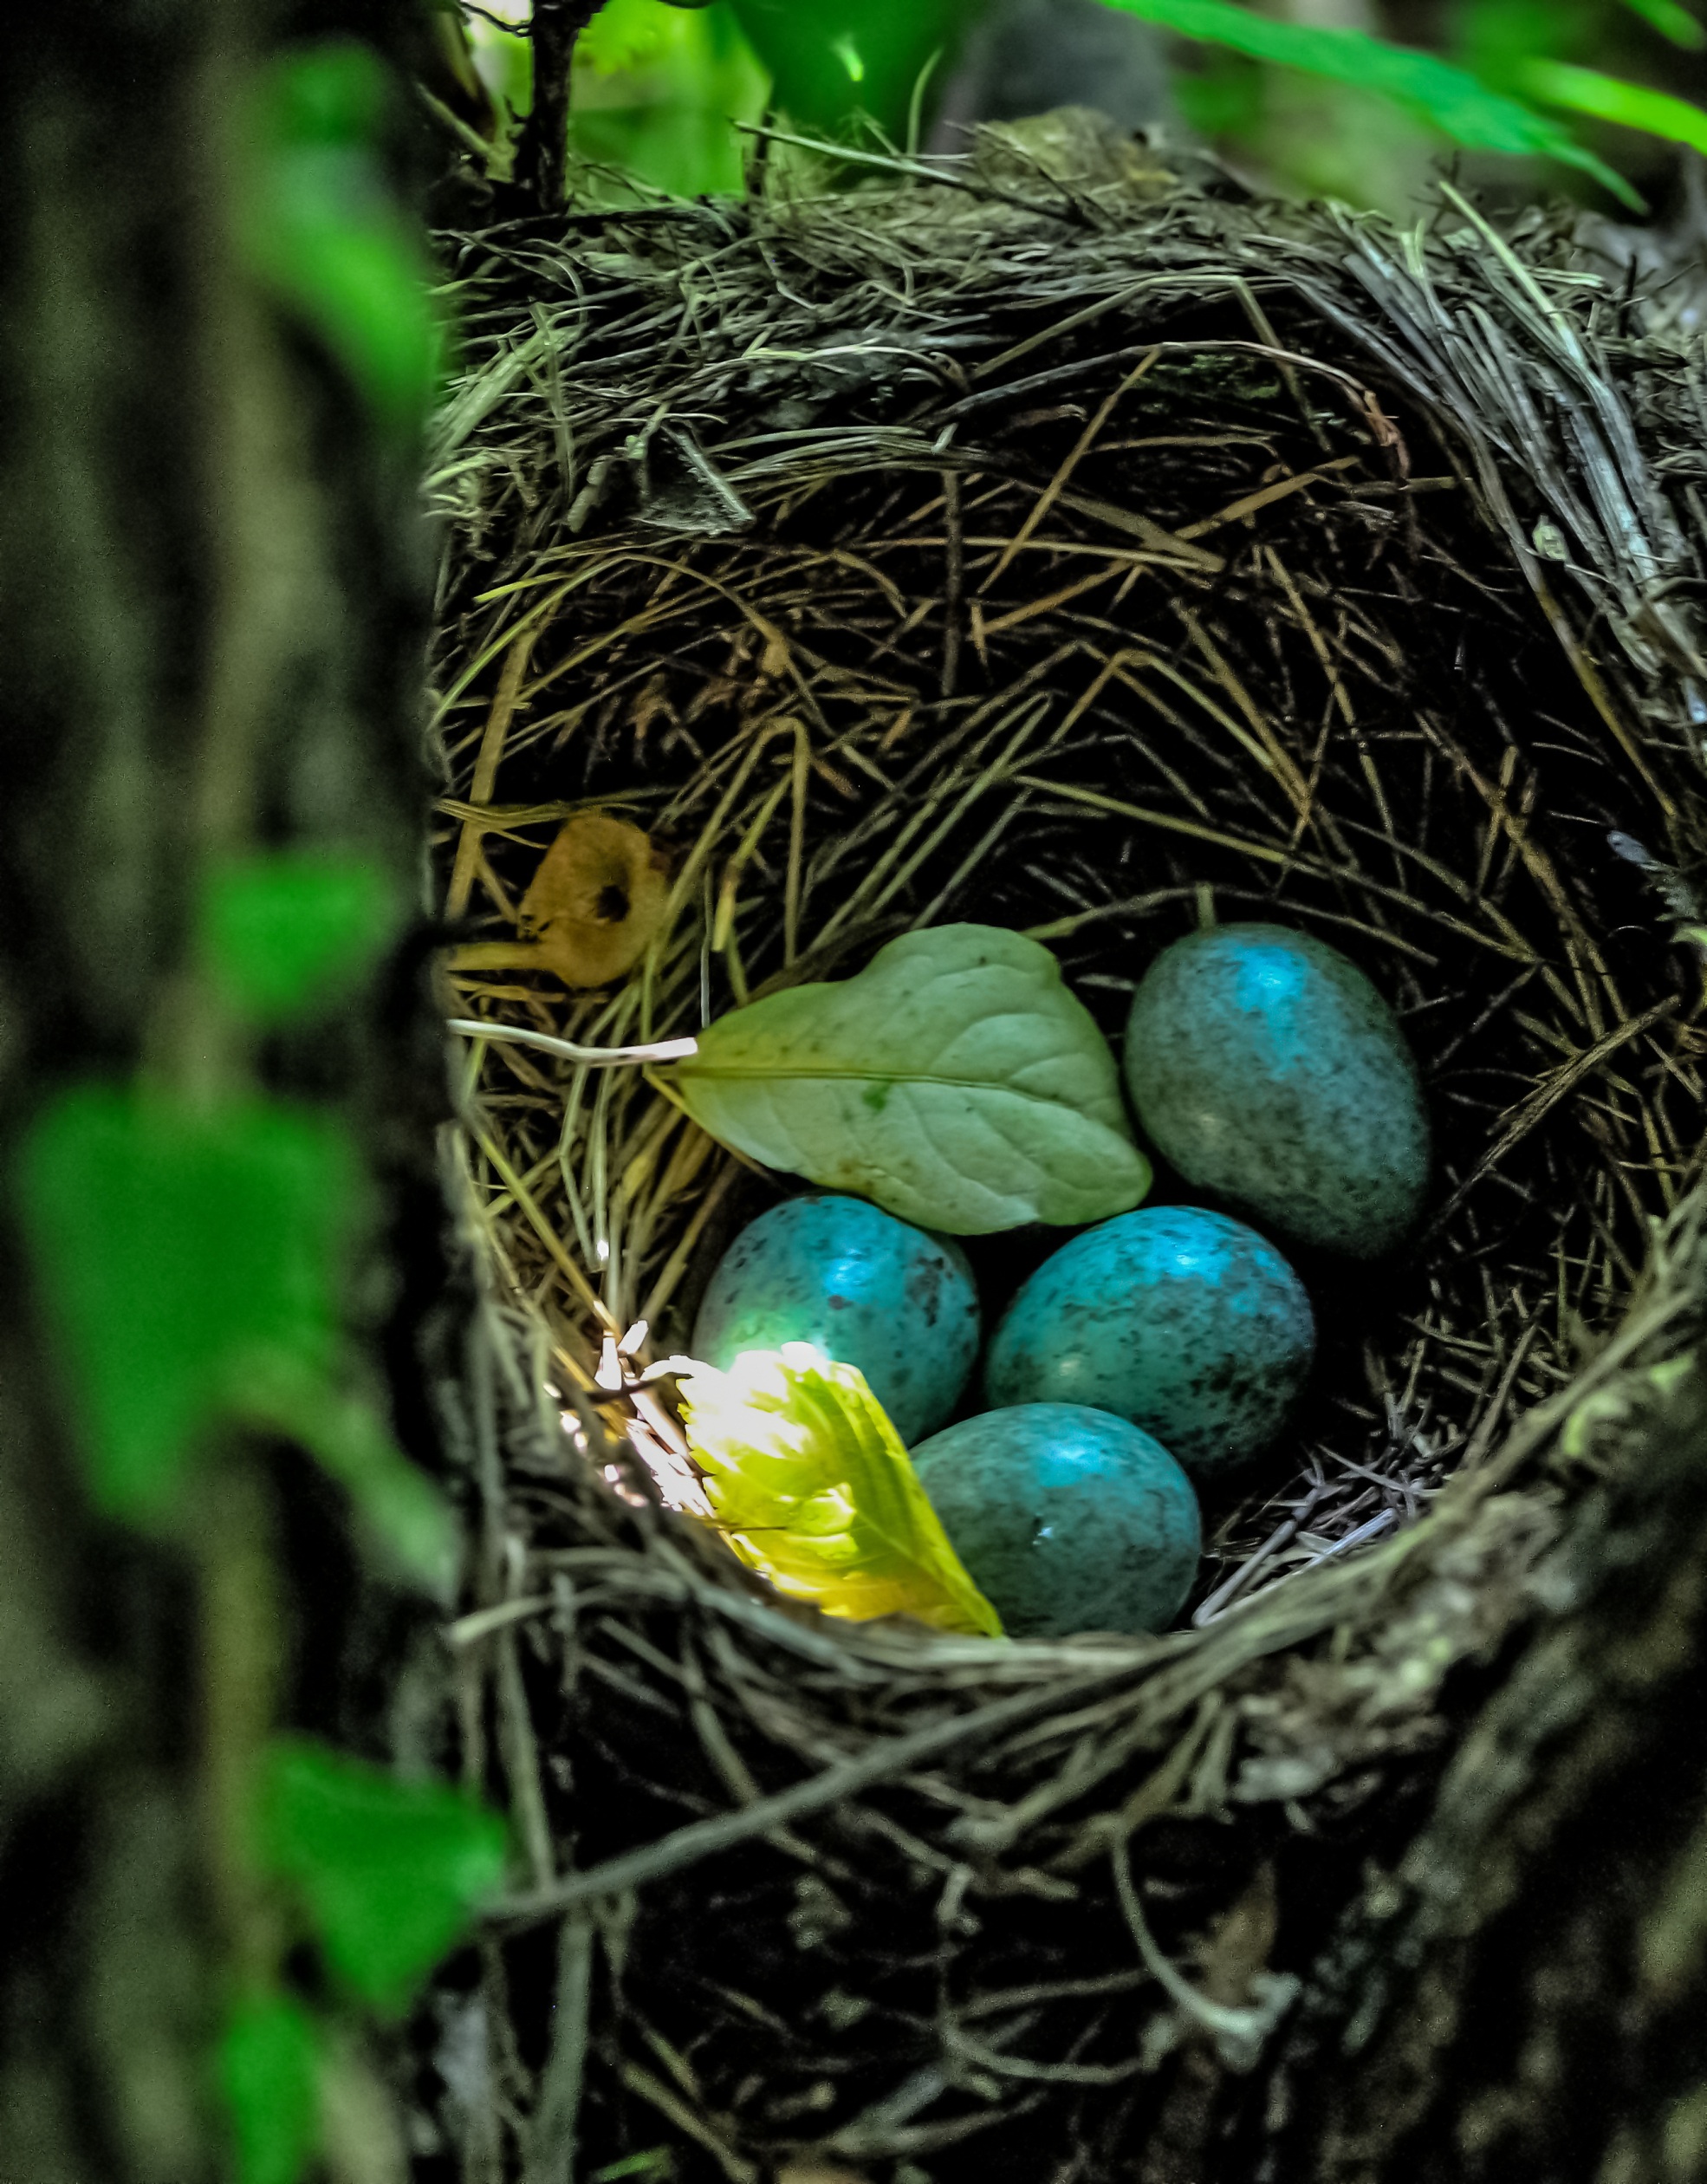
nature, branch, bird, food, green, macro, blue, fauna, egg, twigs, bird nest, eggs, nest, parakeet, bird's nest, easter egg